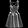
Label: Dress